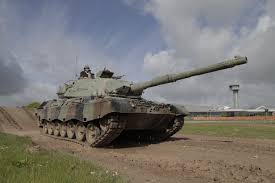
Label: Tank